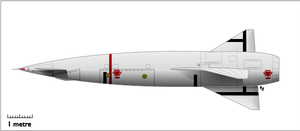
Le Blue Steel est un missile air-sol de croisière nucléaire britannique à courte portée et carburant liquide.